Andy Donato

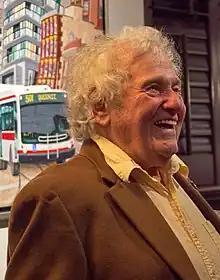
Andy Donato at an art showing at the University of Toronto Faculty Club

Andy Donato (born January 13, 1937) is an editorial cartoonist and painter, and former art director for the "Toronto Sun".